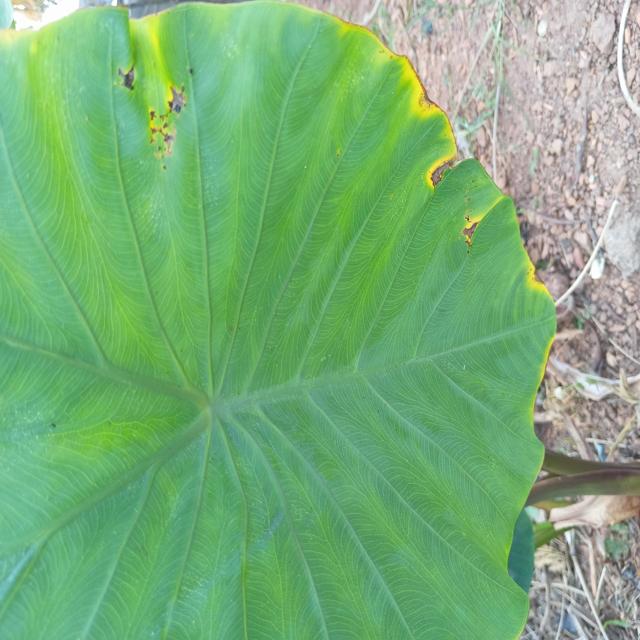
Label: Mid_Blight